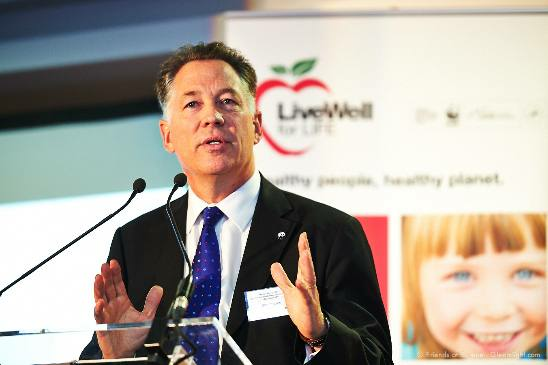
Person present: Yes